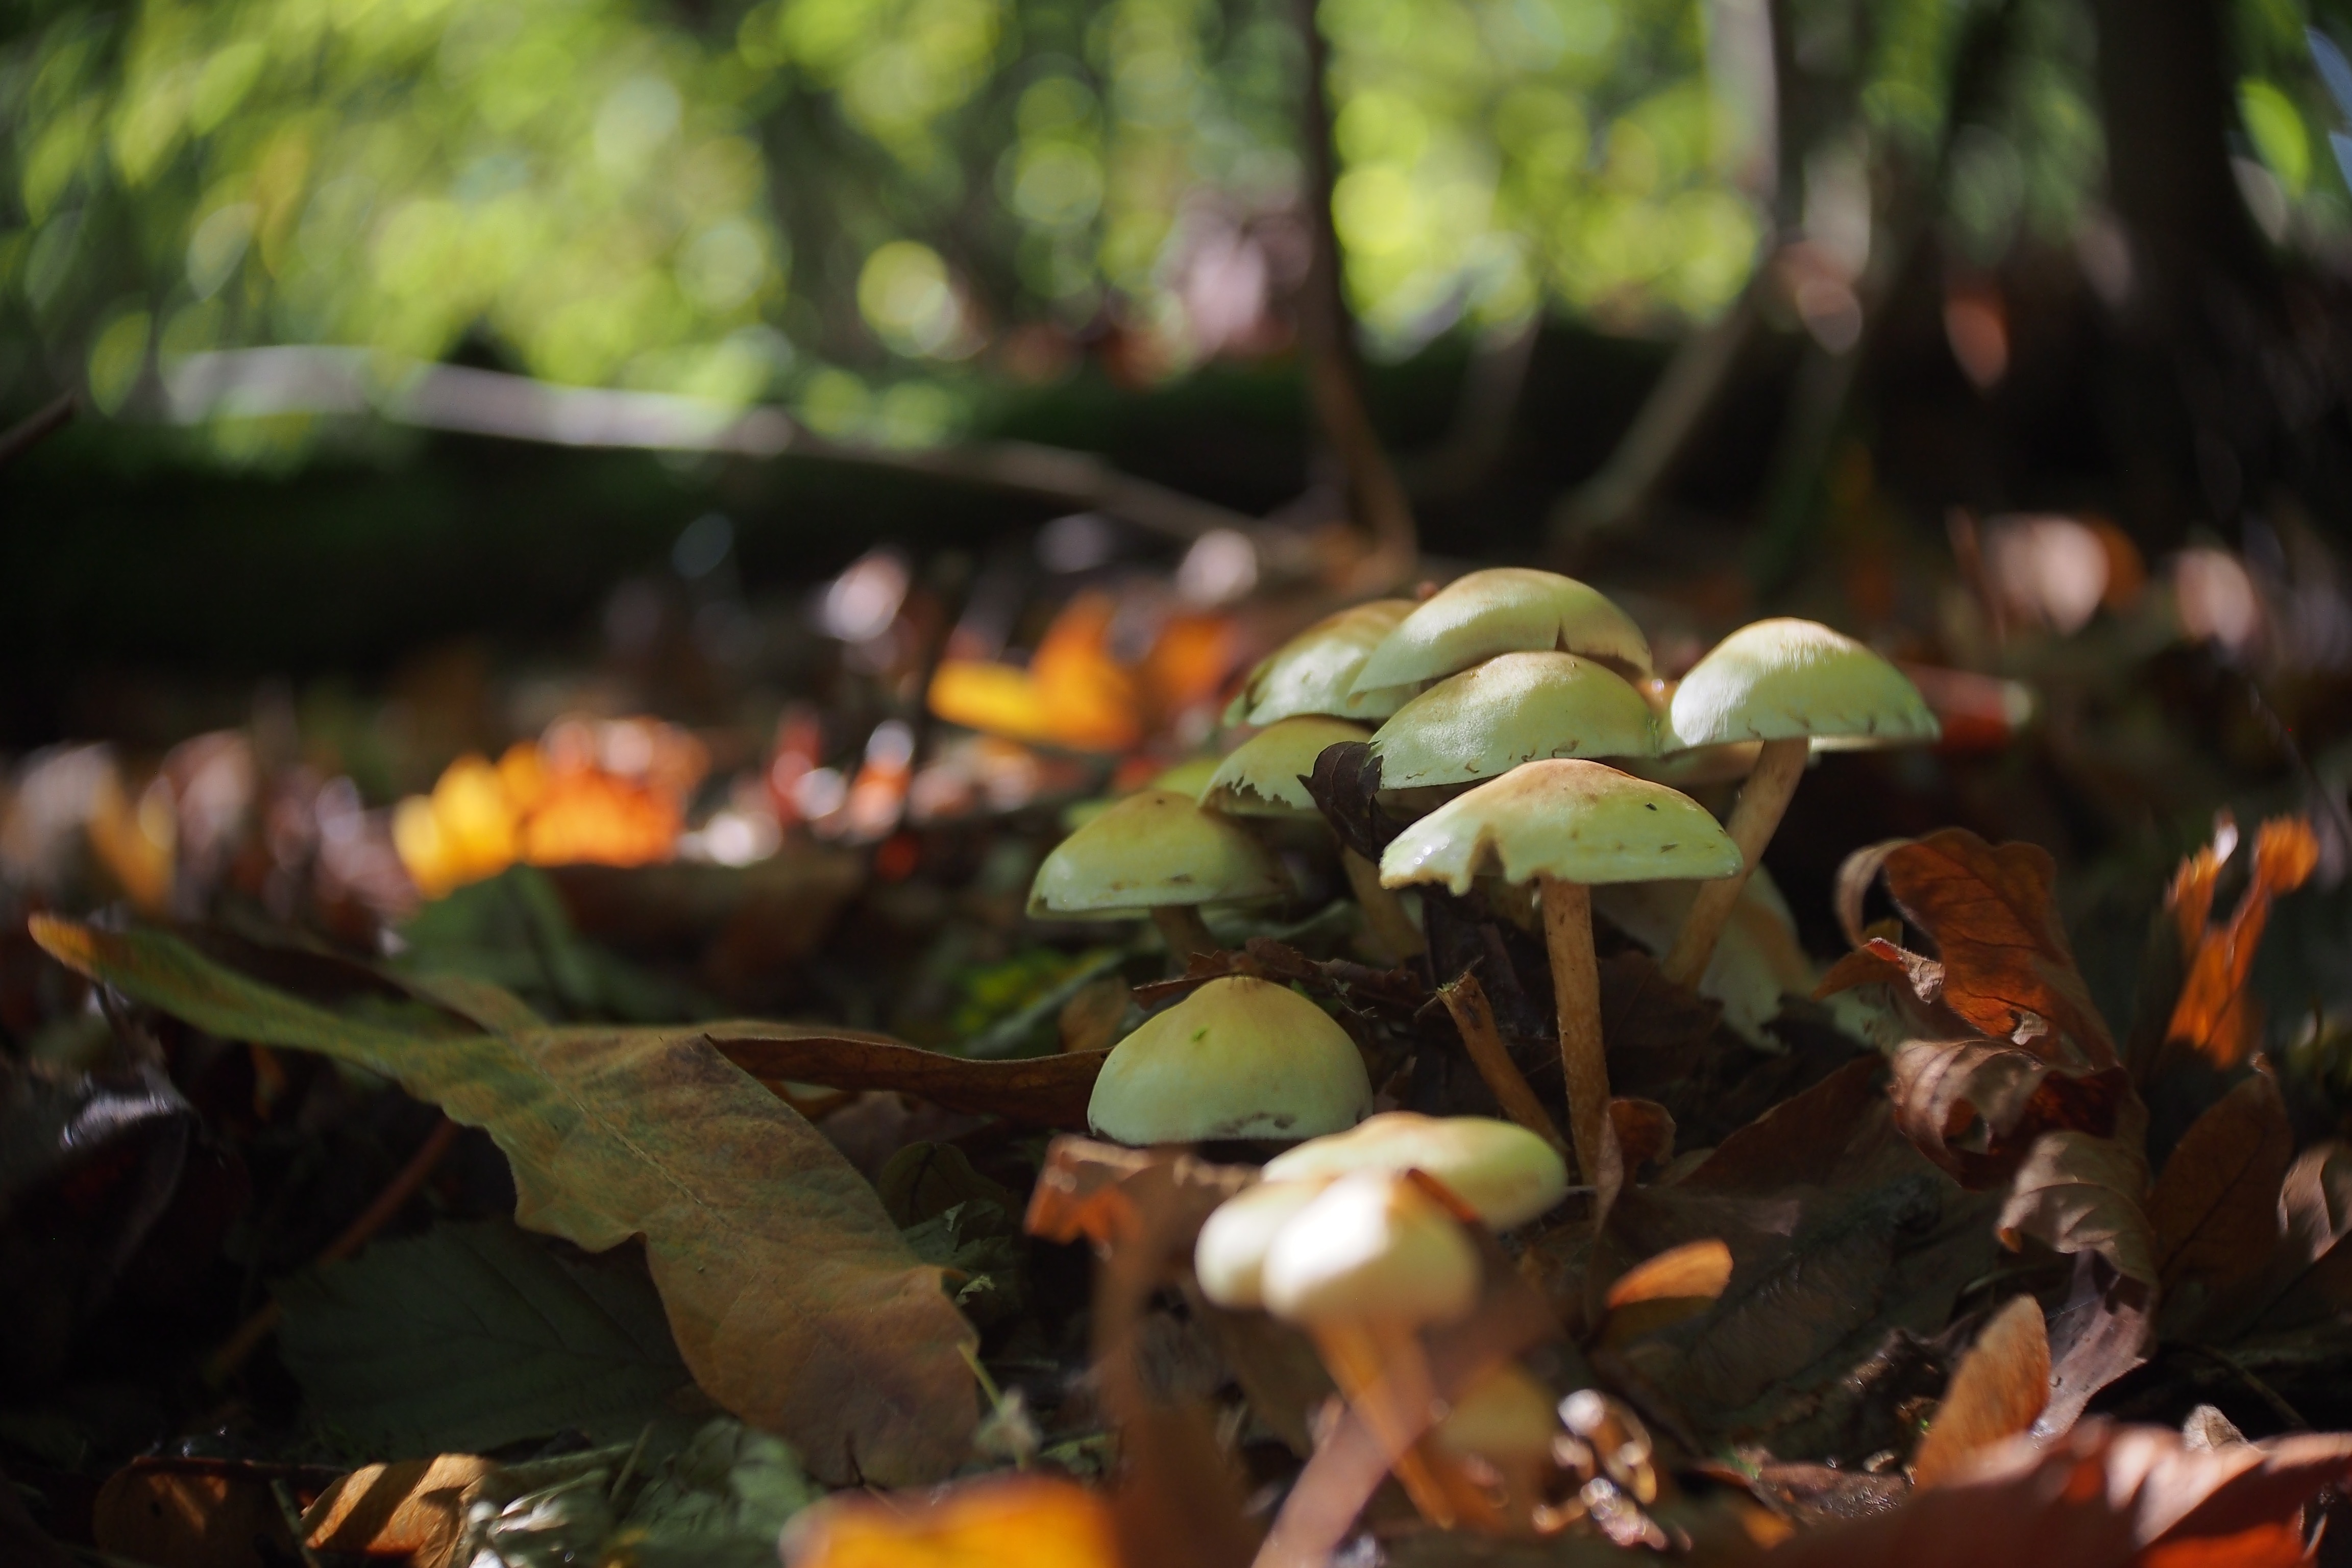
tree, nature, forest, branch, light, bokeh, plant, sunlight, leaf, flower, green, jungle, produce, colourful, autumn, botany, flora, season, fungi, mushrooms, shrub, rainforest, cctv, deciduous, forrest, woodland, habitat, organic, cmount, 25mmf14, humus, macro photography, flowering plant, natural environment, land plant